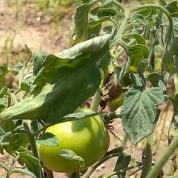
Crop: Tomato
Condition: fusarium-d